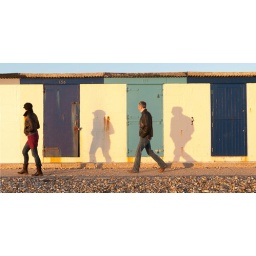
This was taken at Milford-on-Sea, Hampshire. The doors are on beach huts immediately above the beach.